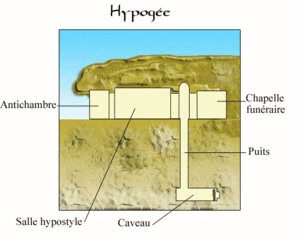
Schéma d'un hypogée Source
En archéologie, un hypogée est une construction souterraine et plus spécifiquement une tombe creusée dans le sol.